Anthrax weaponization

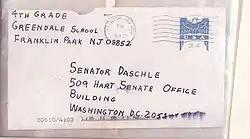
Envelope containing anthrax spores, sent to South Dakota Senator Tom Daschle, from the 2001 Anthrax attacks.

After the attacks of September 11 on the United States, letters were delivered to two U.S. Senators' offices and several media agencies containing a powdered form of anthrax. The process of delivering these letters led to the postal facilities and buildings that they passed through being contaminated.